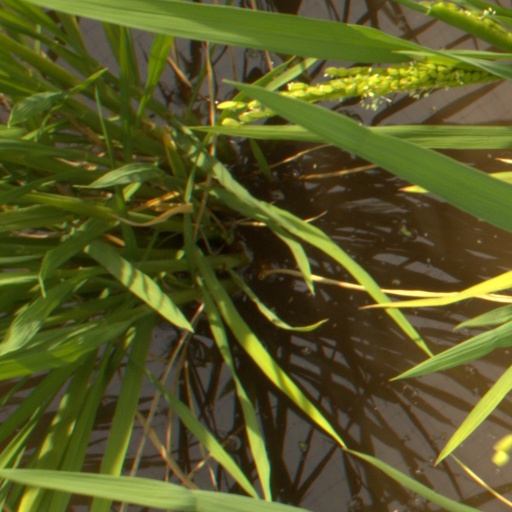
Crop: rice